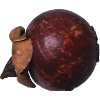
Label: mangostan